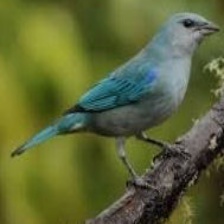
Species: AZURE TANAGER
Scientific name: THRAUPIS CYANOPTERA